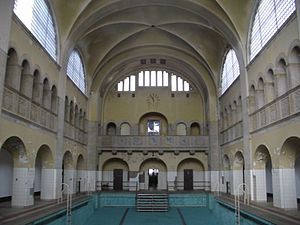
Badeanstalt
Bybadeanstalt (Stadtbad) Berlin
En badeanstalt er som navnet siger et sted hvor man kan tage bad. Mange lejligheder i byerne havde op gennem forrige århundrede ingen badefaciliteter, hvorfor både offentlige og private instanser etablerede denne bademulighed, til tider i sammenhæng med en svømmehal eller friluftsbad.